Jason Hu

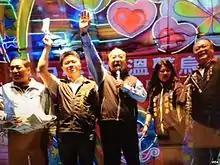
Mayor Jason Hu campaigning for his 2014 Taichung mayoral election.

On 29 November 2014, Hu joined the Republic of China municipal election as a Kuomintang candidate for Mayor of Taichung going against Lin Chia-lung of the Democratic Progressive Party. Hu however lost to Lin.